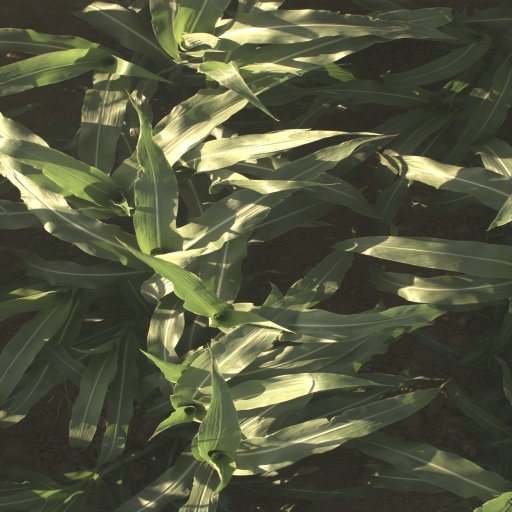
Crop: sorghum